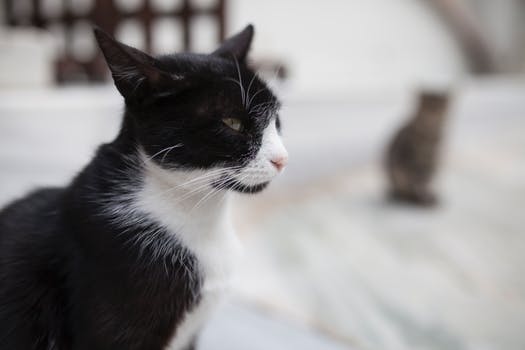
Label: No Watermark